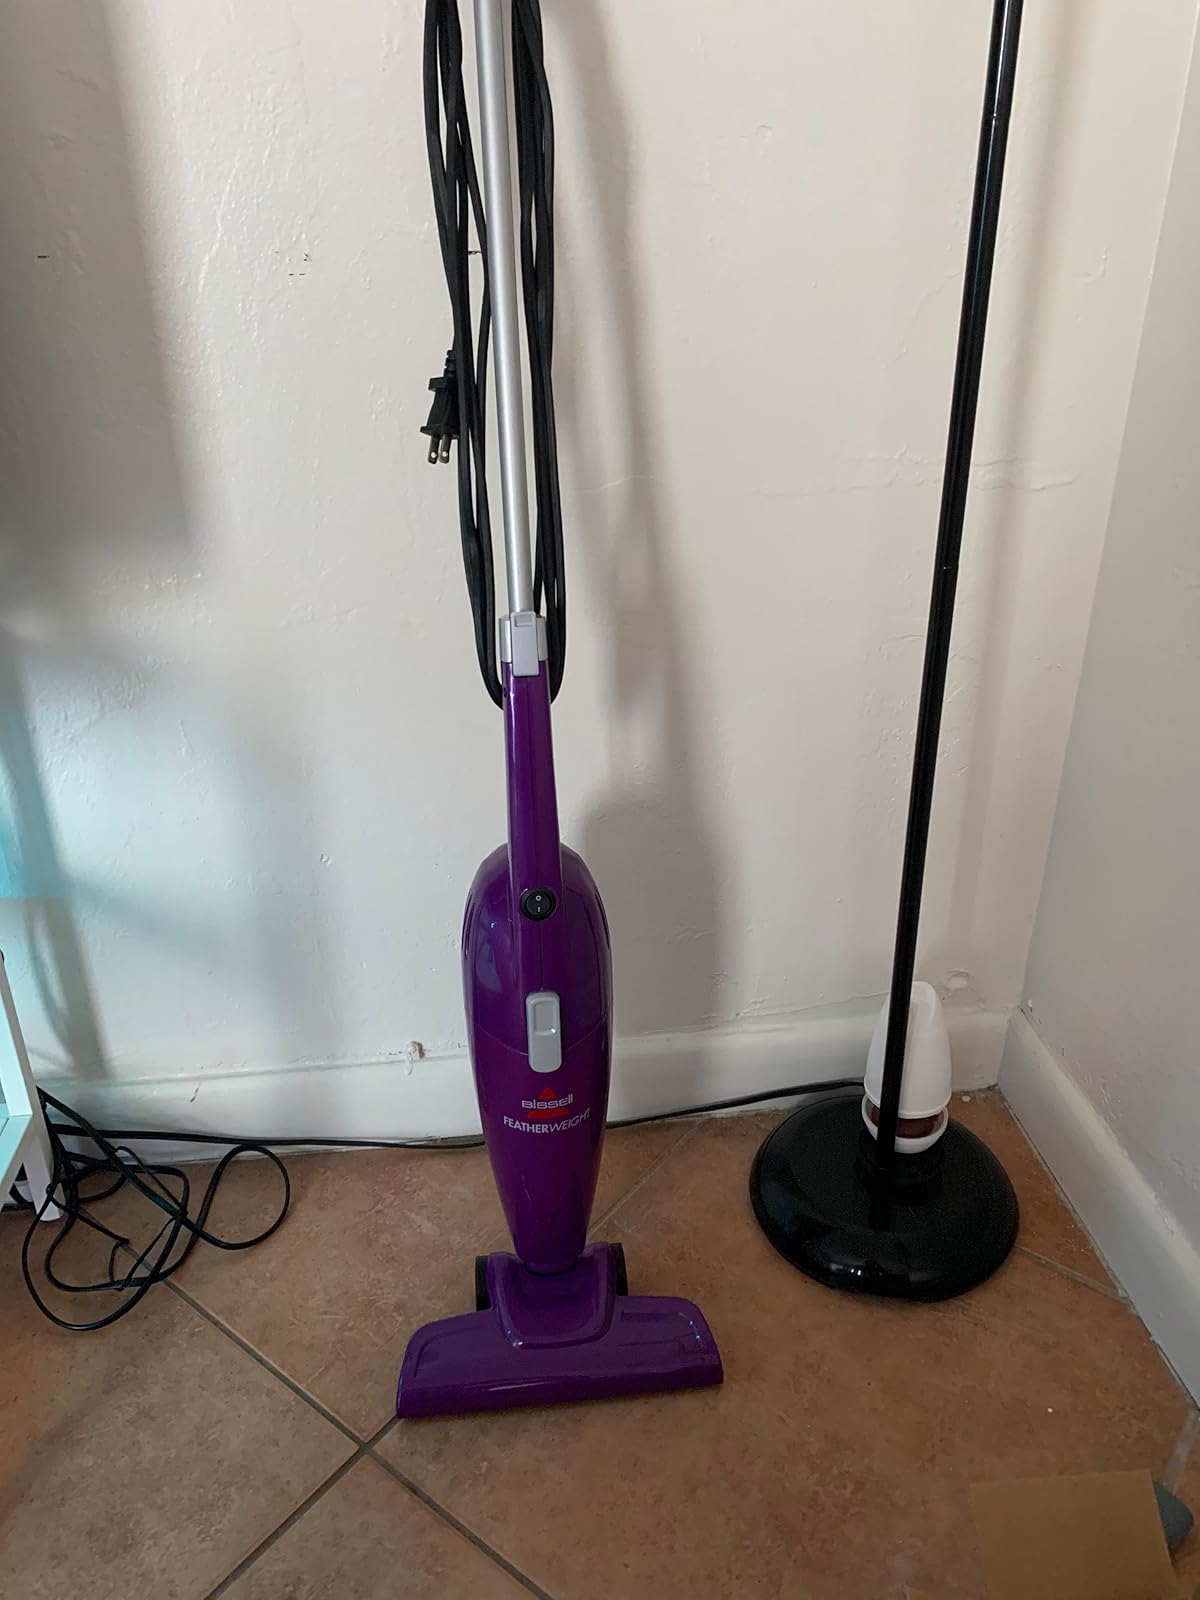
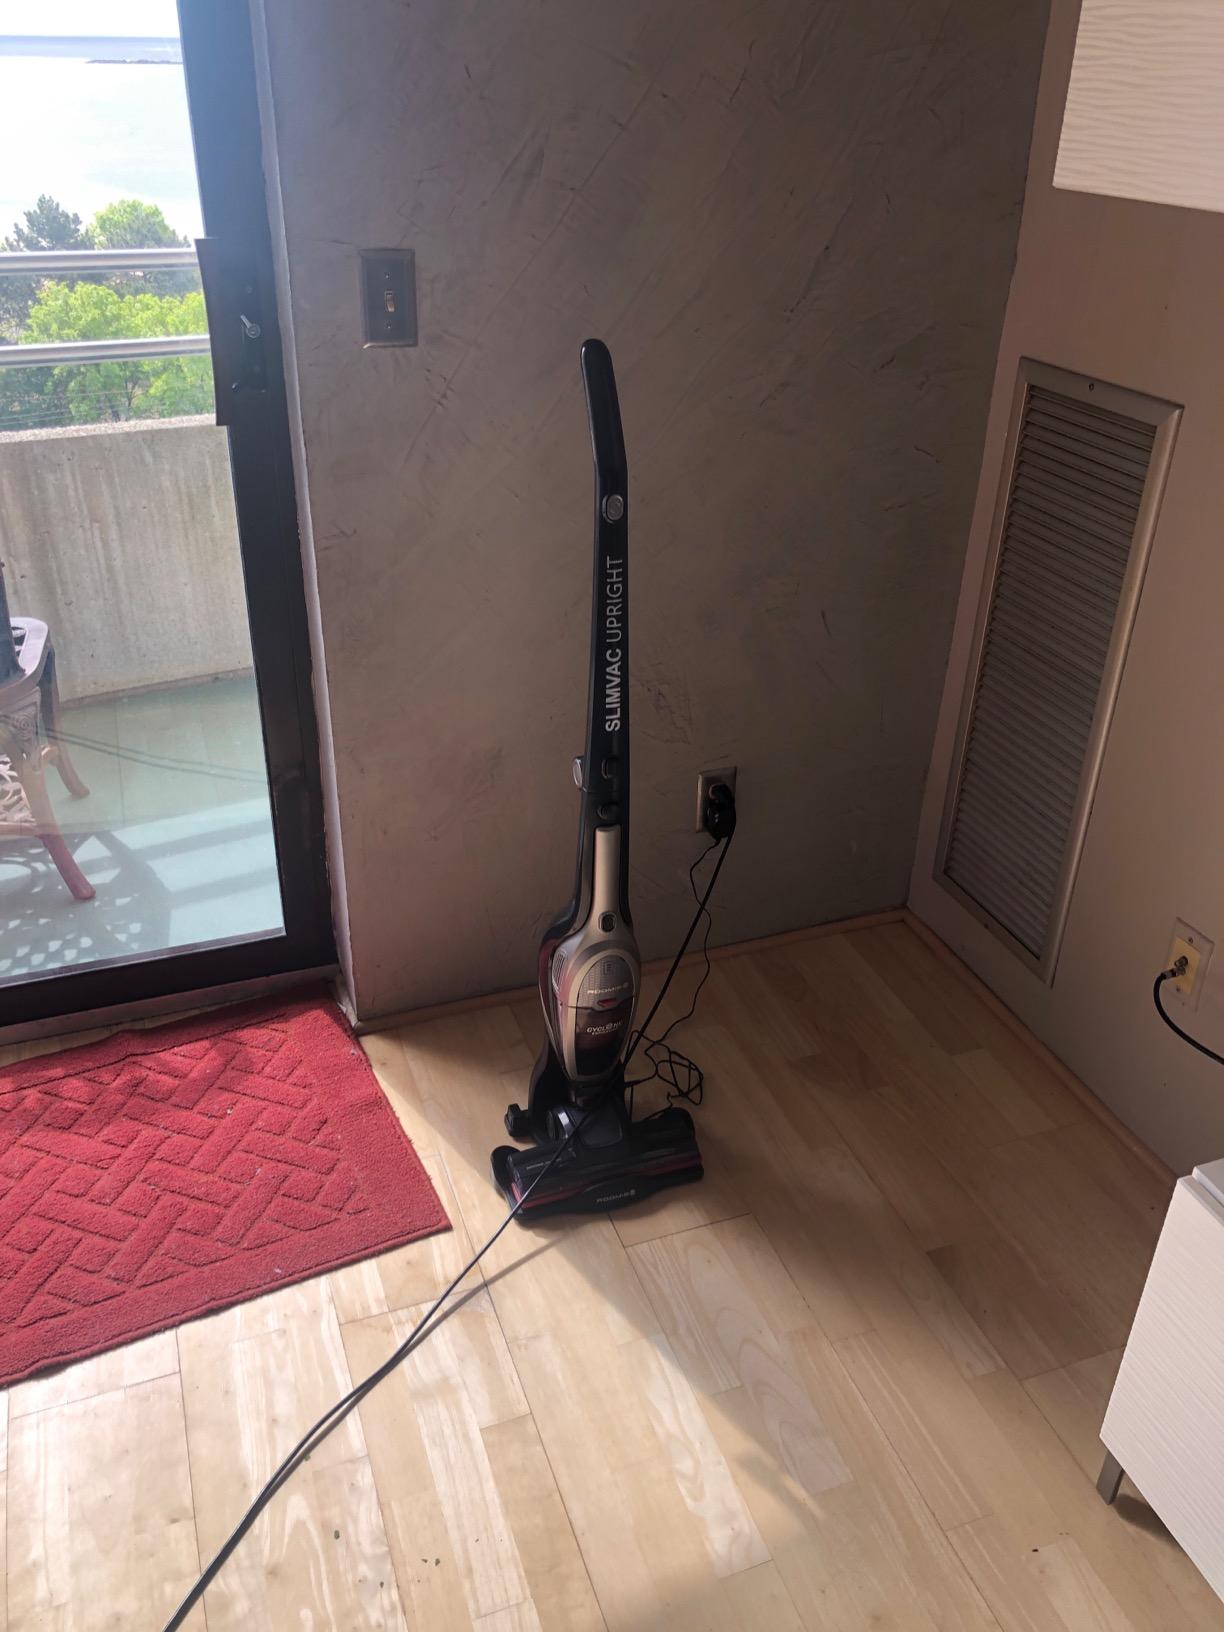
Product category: items_vacuum
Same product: no